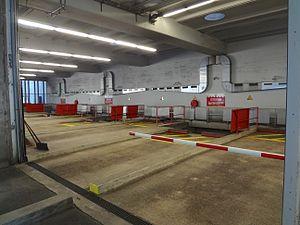
Services industriels de Genève
Les Services industriels de Genève sont un établissement public du canton de Genève, en Suisse, chargé notamment de la distribution de l'eau potable, du gaz, de l'électricité et de la chaleur à distance sur l'ensemble du canton de Genève, ainsi que de la gestion des réseaux correspondants. Ils s'occupent également du traitement des eaux usées, de l'incinération des déchets et de la gestion d'un réseau de fibre optique.
L'usine d’incinération des Cheneviers est un incinérateur de déchets situé dans la commune d'Aire-la-Ville dans le canton de Genève, sur la rive gauche du Rhône à la hauteur du barrage de Verbois. C’est la plus importante usine d’incinération de Suisse et le troisième producteur d’électricité du canton. Elle appartient aux Services industriels de Genève.